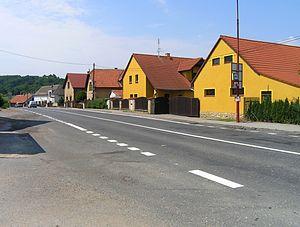
Ždánice est une commune du district de Kolín, dans la région de Bohême-Centrale, en République tchèque. Sa population s'élevait à 362 habitants en 2020.